Wartski

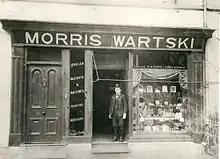
Morris Wartski's first shop on High Street, Bangor, North Wales

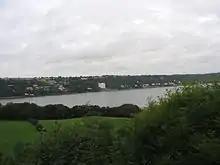
Wartski Fields in Bangor, Wales

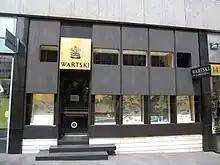
Wartski on 14 Grafton Street, London (2011)

The firm was founded in Bangor, North Wales in 1865 by Morris Wartski, a Polish-Jewish immigrant from the town of Turek, in central Poland. Wartski first established a jewellery business on Bangor's High Street and then a drapery store. His son, Isidore, went on to develop the drapery business and create a large, fashionable store. He also developed the Castle Inn on High Street in Bangor, into the high-class Castle Hotel. He was a popular mayor of the city and a patron of local sports and charities. Wartski Fields were bequeathed to the city and people of Bangor by his widow, Winifred Marie, in memory of Isidore Wartski.